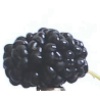
Label: Mulberry 1